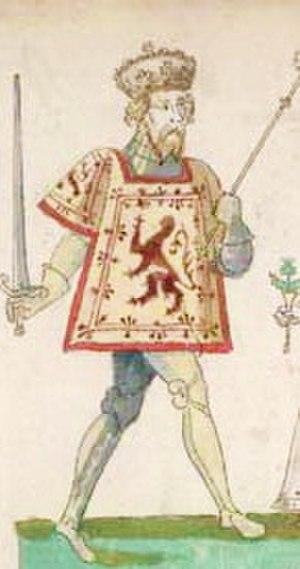
Le grand steward d'Écosse est une fonction honorifique et héréditaire écossaise correspondant à celle de grand-sénéchal ou intendant.